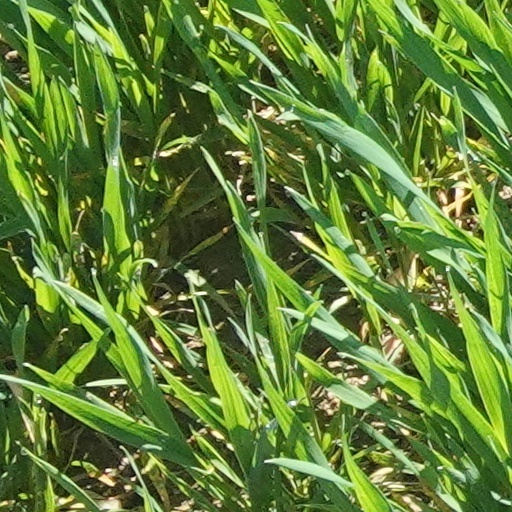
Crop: wheat